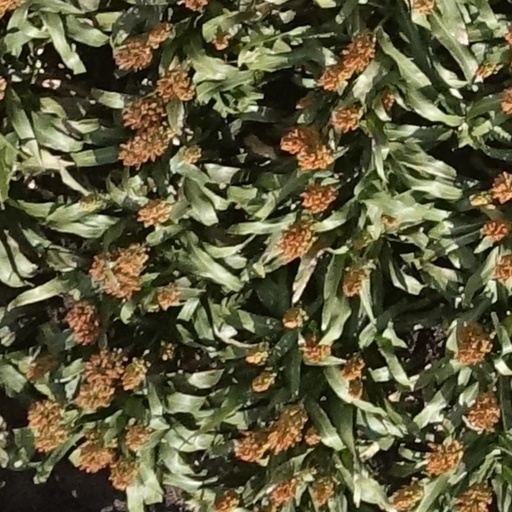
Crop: sorghum